Protein (nutrient)

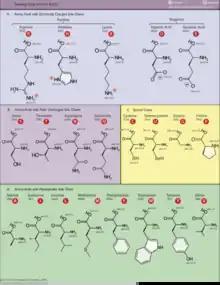
Amino acids are necessary nutrients. Present in every cell, they are also precursors to nucleic acids, co-enzymes, hormones, immune response, repair and other molecules essential for life.

Proteins are essential nutrients for the human body. They are one of the constituents of body tissue and also serve as a fuel source. As fuel, proteins have the same energy density as carbohydrates: 17 kJ (4 kcal) per gram. The defining characteristic of protein from a nutritional standpoint is its amino acid composition.